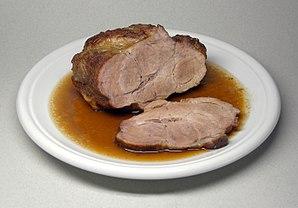
Le rôti de porc est un plat principal à base de porc braisé, il est généralement accompagné de pommes de terre et d'autres légumes qui ont été cuits au four dans le jus de la viande.
Un « jarkoïé » est un ragoût russe mijoté au four.
La neuvième saison de Top Chef, est une émission de télévision franco-belge de téléréalité culinaire, diffusée sur M6 du 31 janvier 2018 au 25 avril 2018 et sur RTL-TVI du 5 février 2018 au 30 avril 2018. Elle est animée par Stéphane Rotenberg.